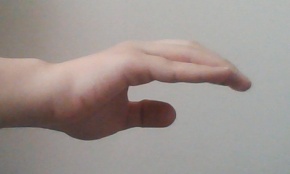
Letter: jeem